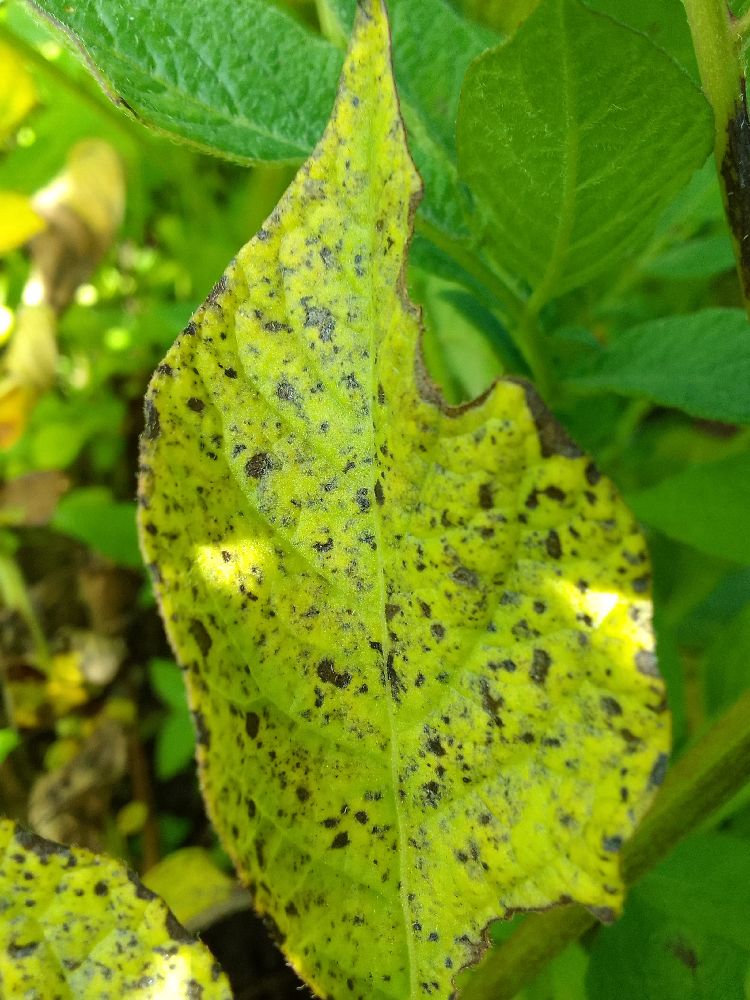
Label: Early blight